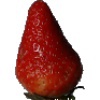
Label: Strawberry 1